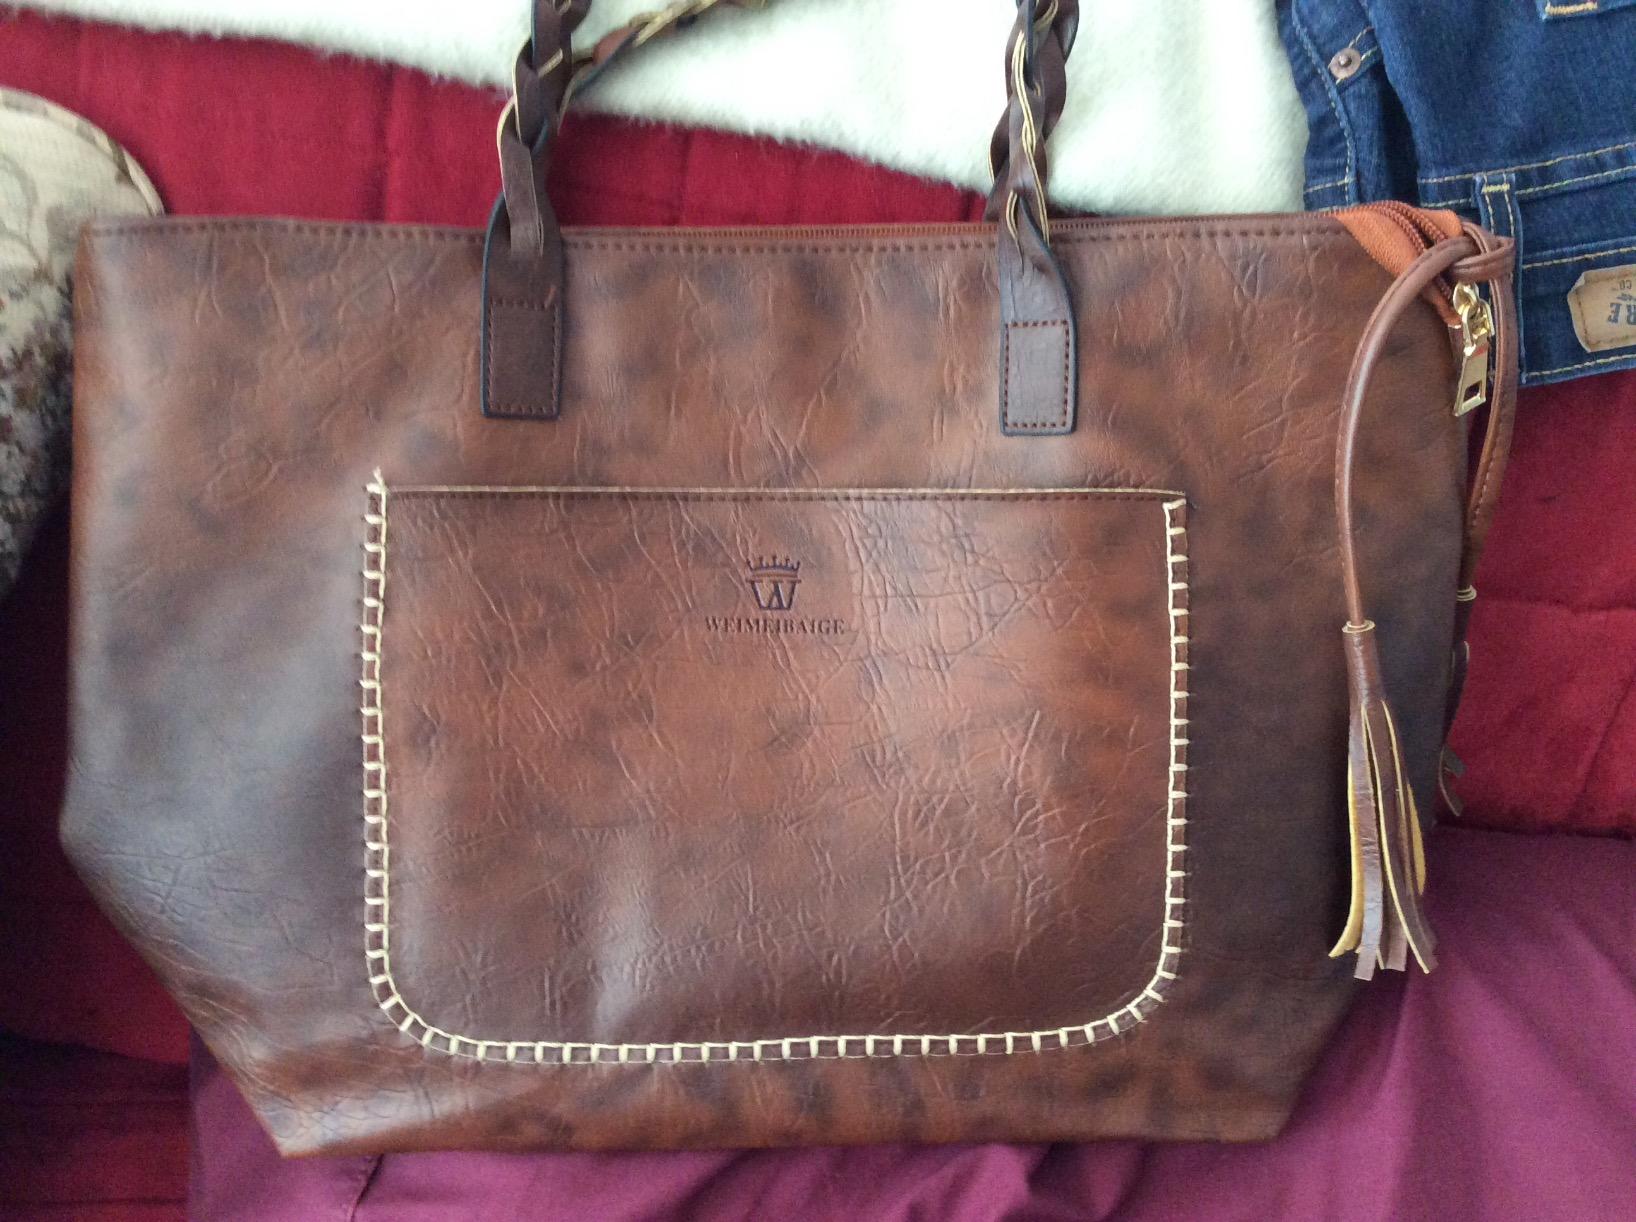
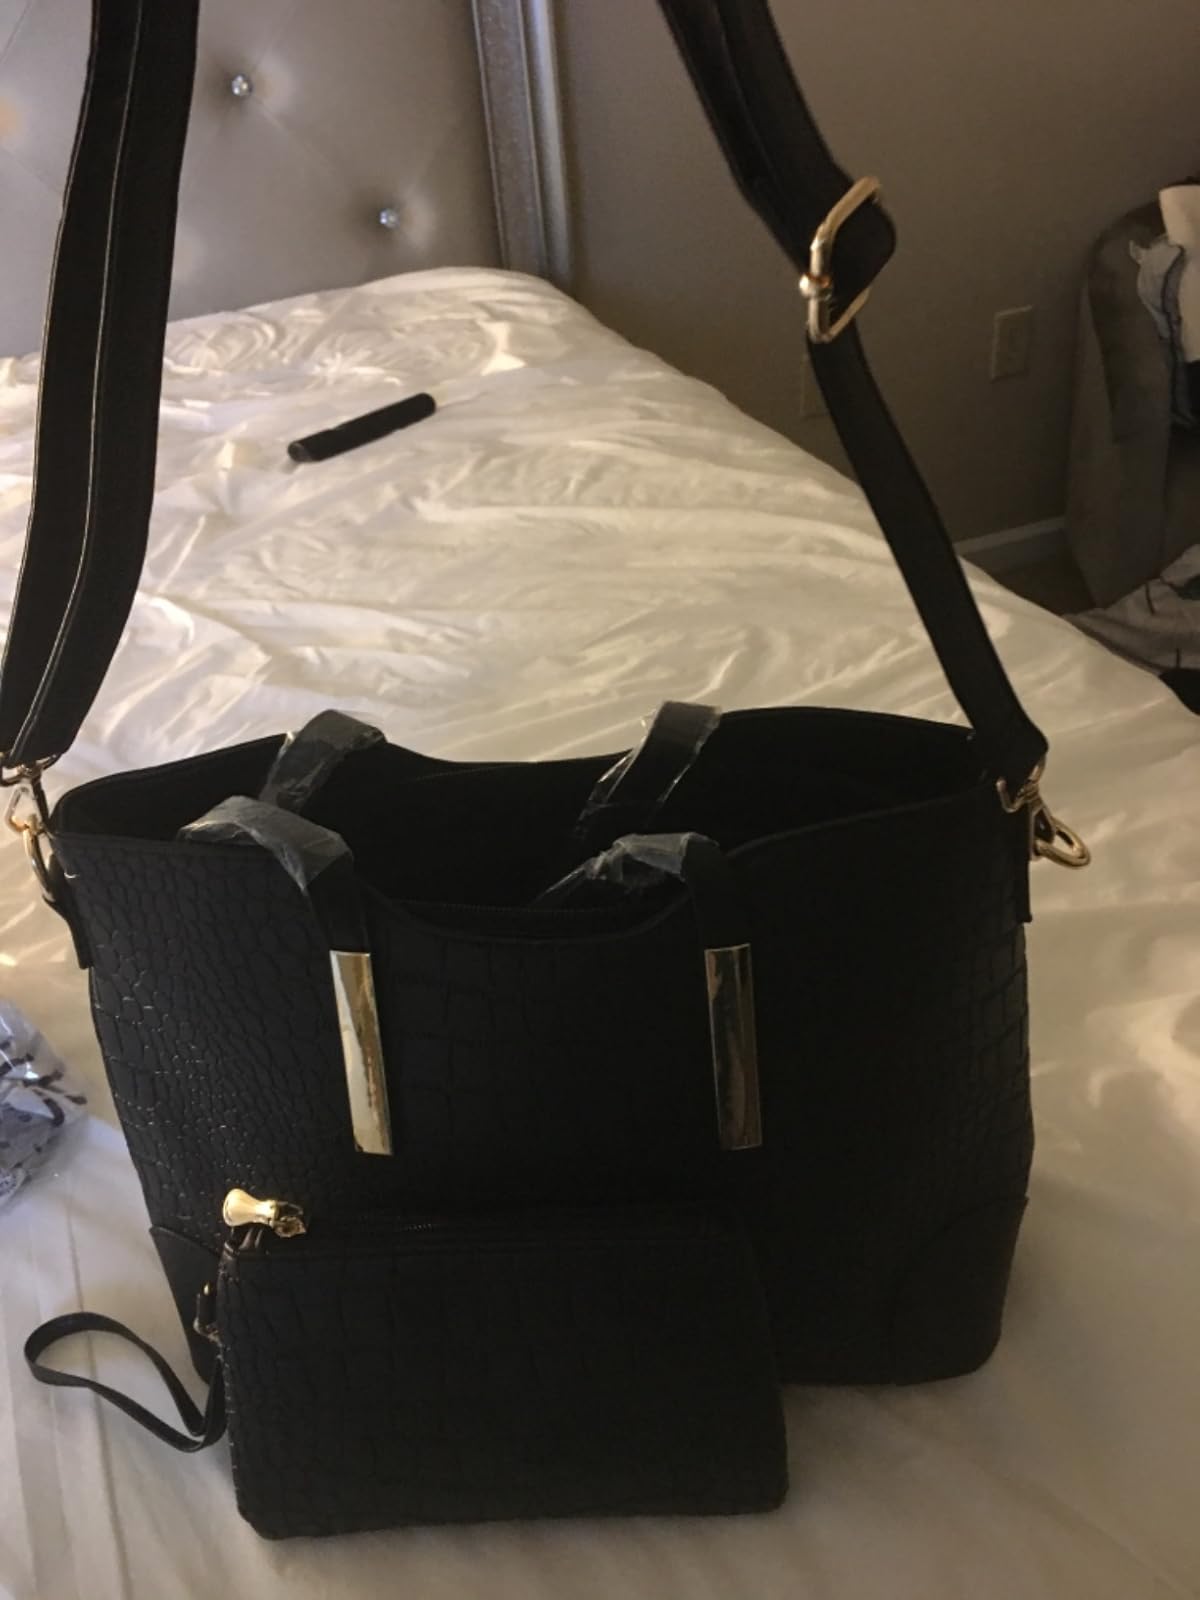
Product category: accessories_handbag
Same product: no